Scute

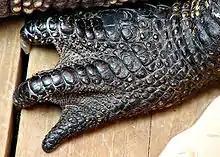
Scutes on an alligator foot

A scute or scutum (Latin: "scutum"; plural: "scuta" "shield") is a bony external plate or scale overlaid with horn, as on the shell of a turtle, the skin of crocodilians, and the feet of birds. The term is also used to describe the anterior portion of the mesothorax in insects as well as some arachnids (e.g., the family Ixodidae, the scale ticks).